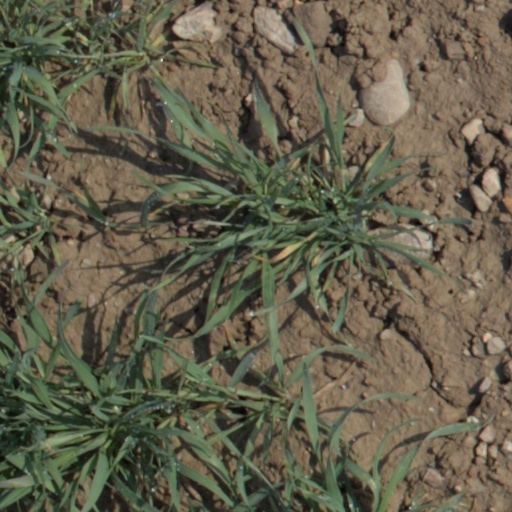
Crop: wheat